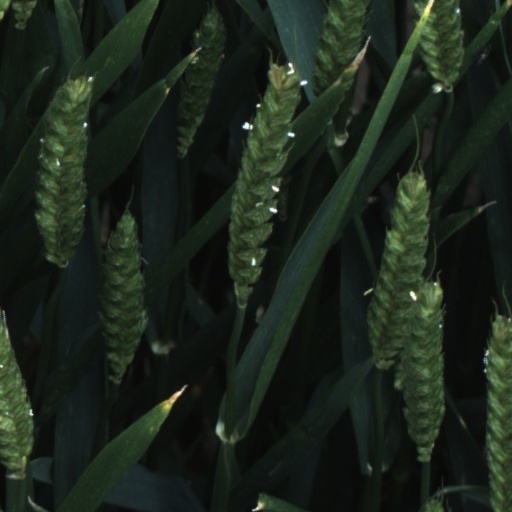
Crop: wheat